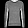
Label: Pullover